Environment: real
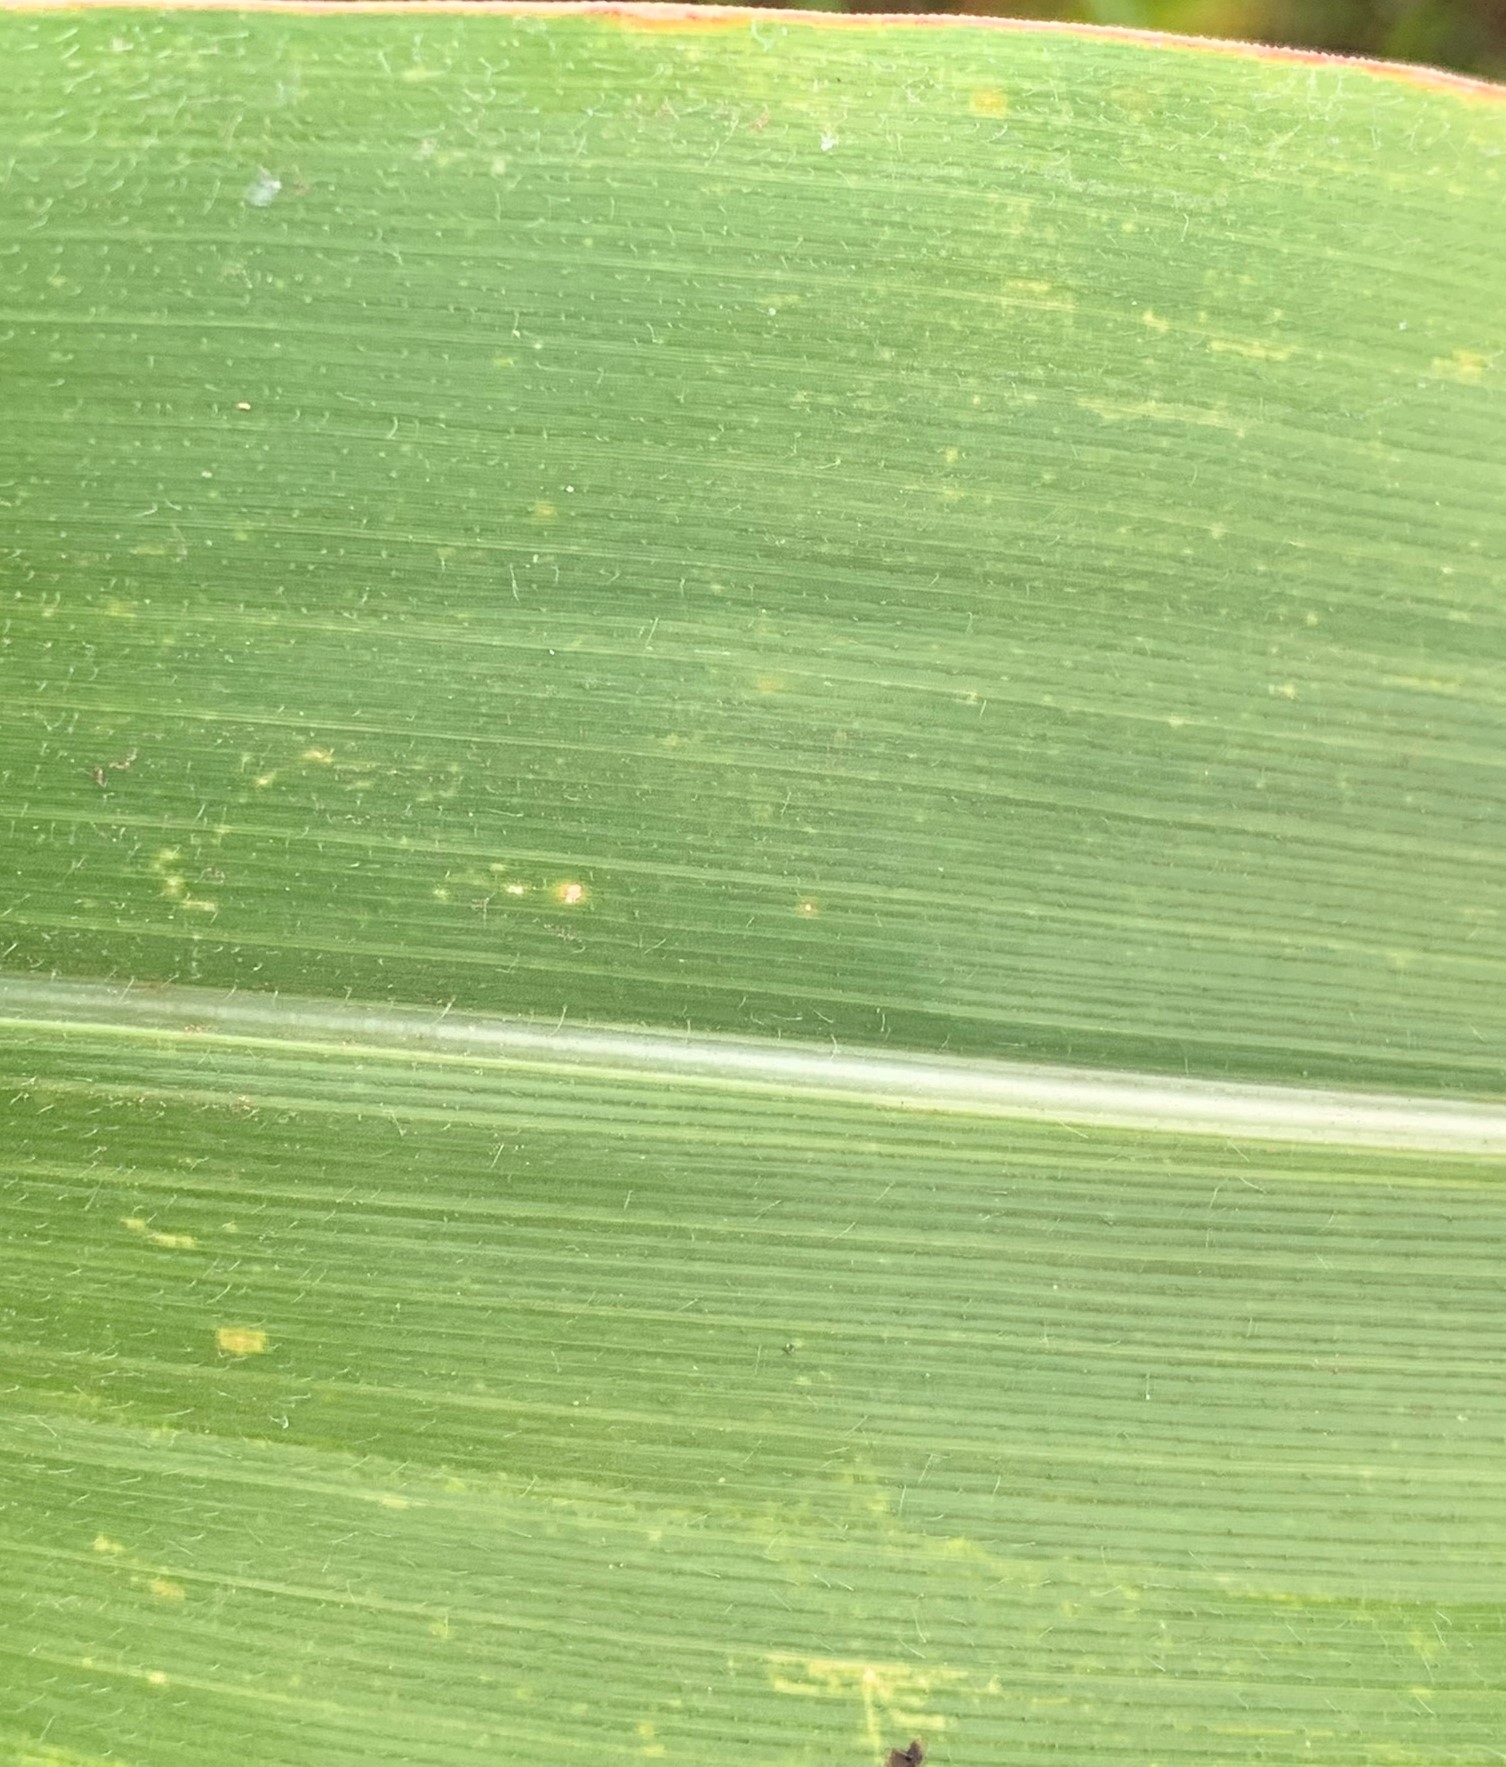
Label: lethal_necrosis